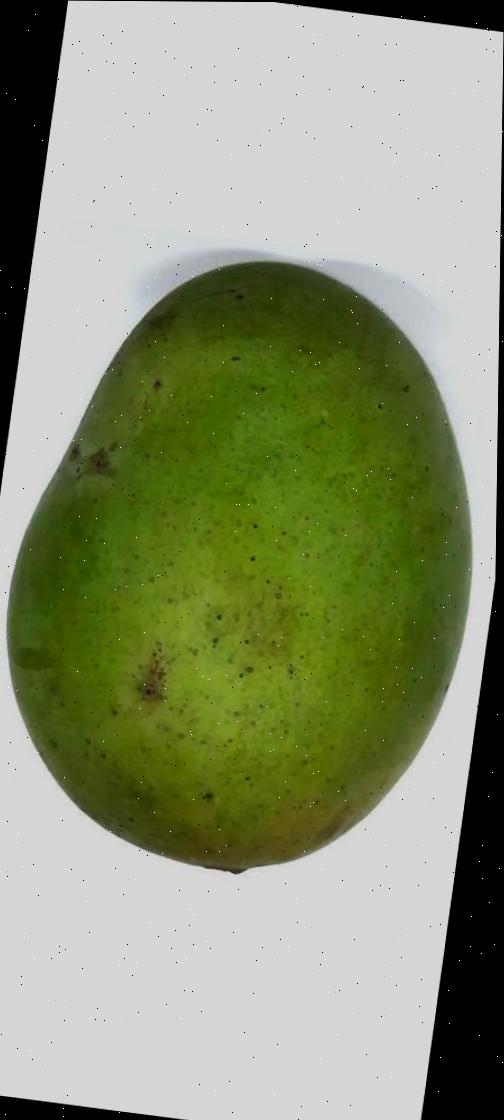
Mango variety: Langra